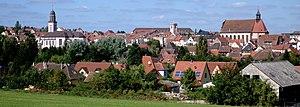
Wasselonne, panorama sur la ville, 2011.
Wasselonne [vaslɔn] est une commune française, ancien chef-lieu de canton, désormais rattachée au Canton de Saverne dans le département du Bas-Rhin, en région Grand Est.
L’histoire de Wasselonne, commune française du département du Bas-Rhin dans la région Alsace est très riche en événements.